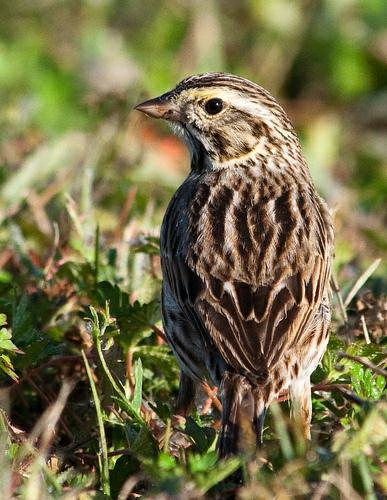
A photo of a vesper sparrow